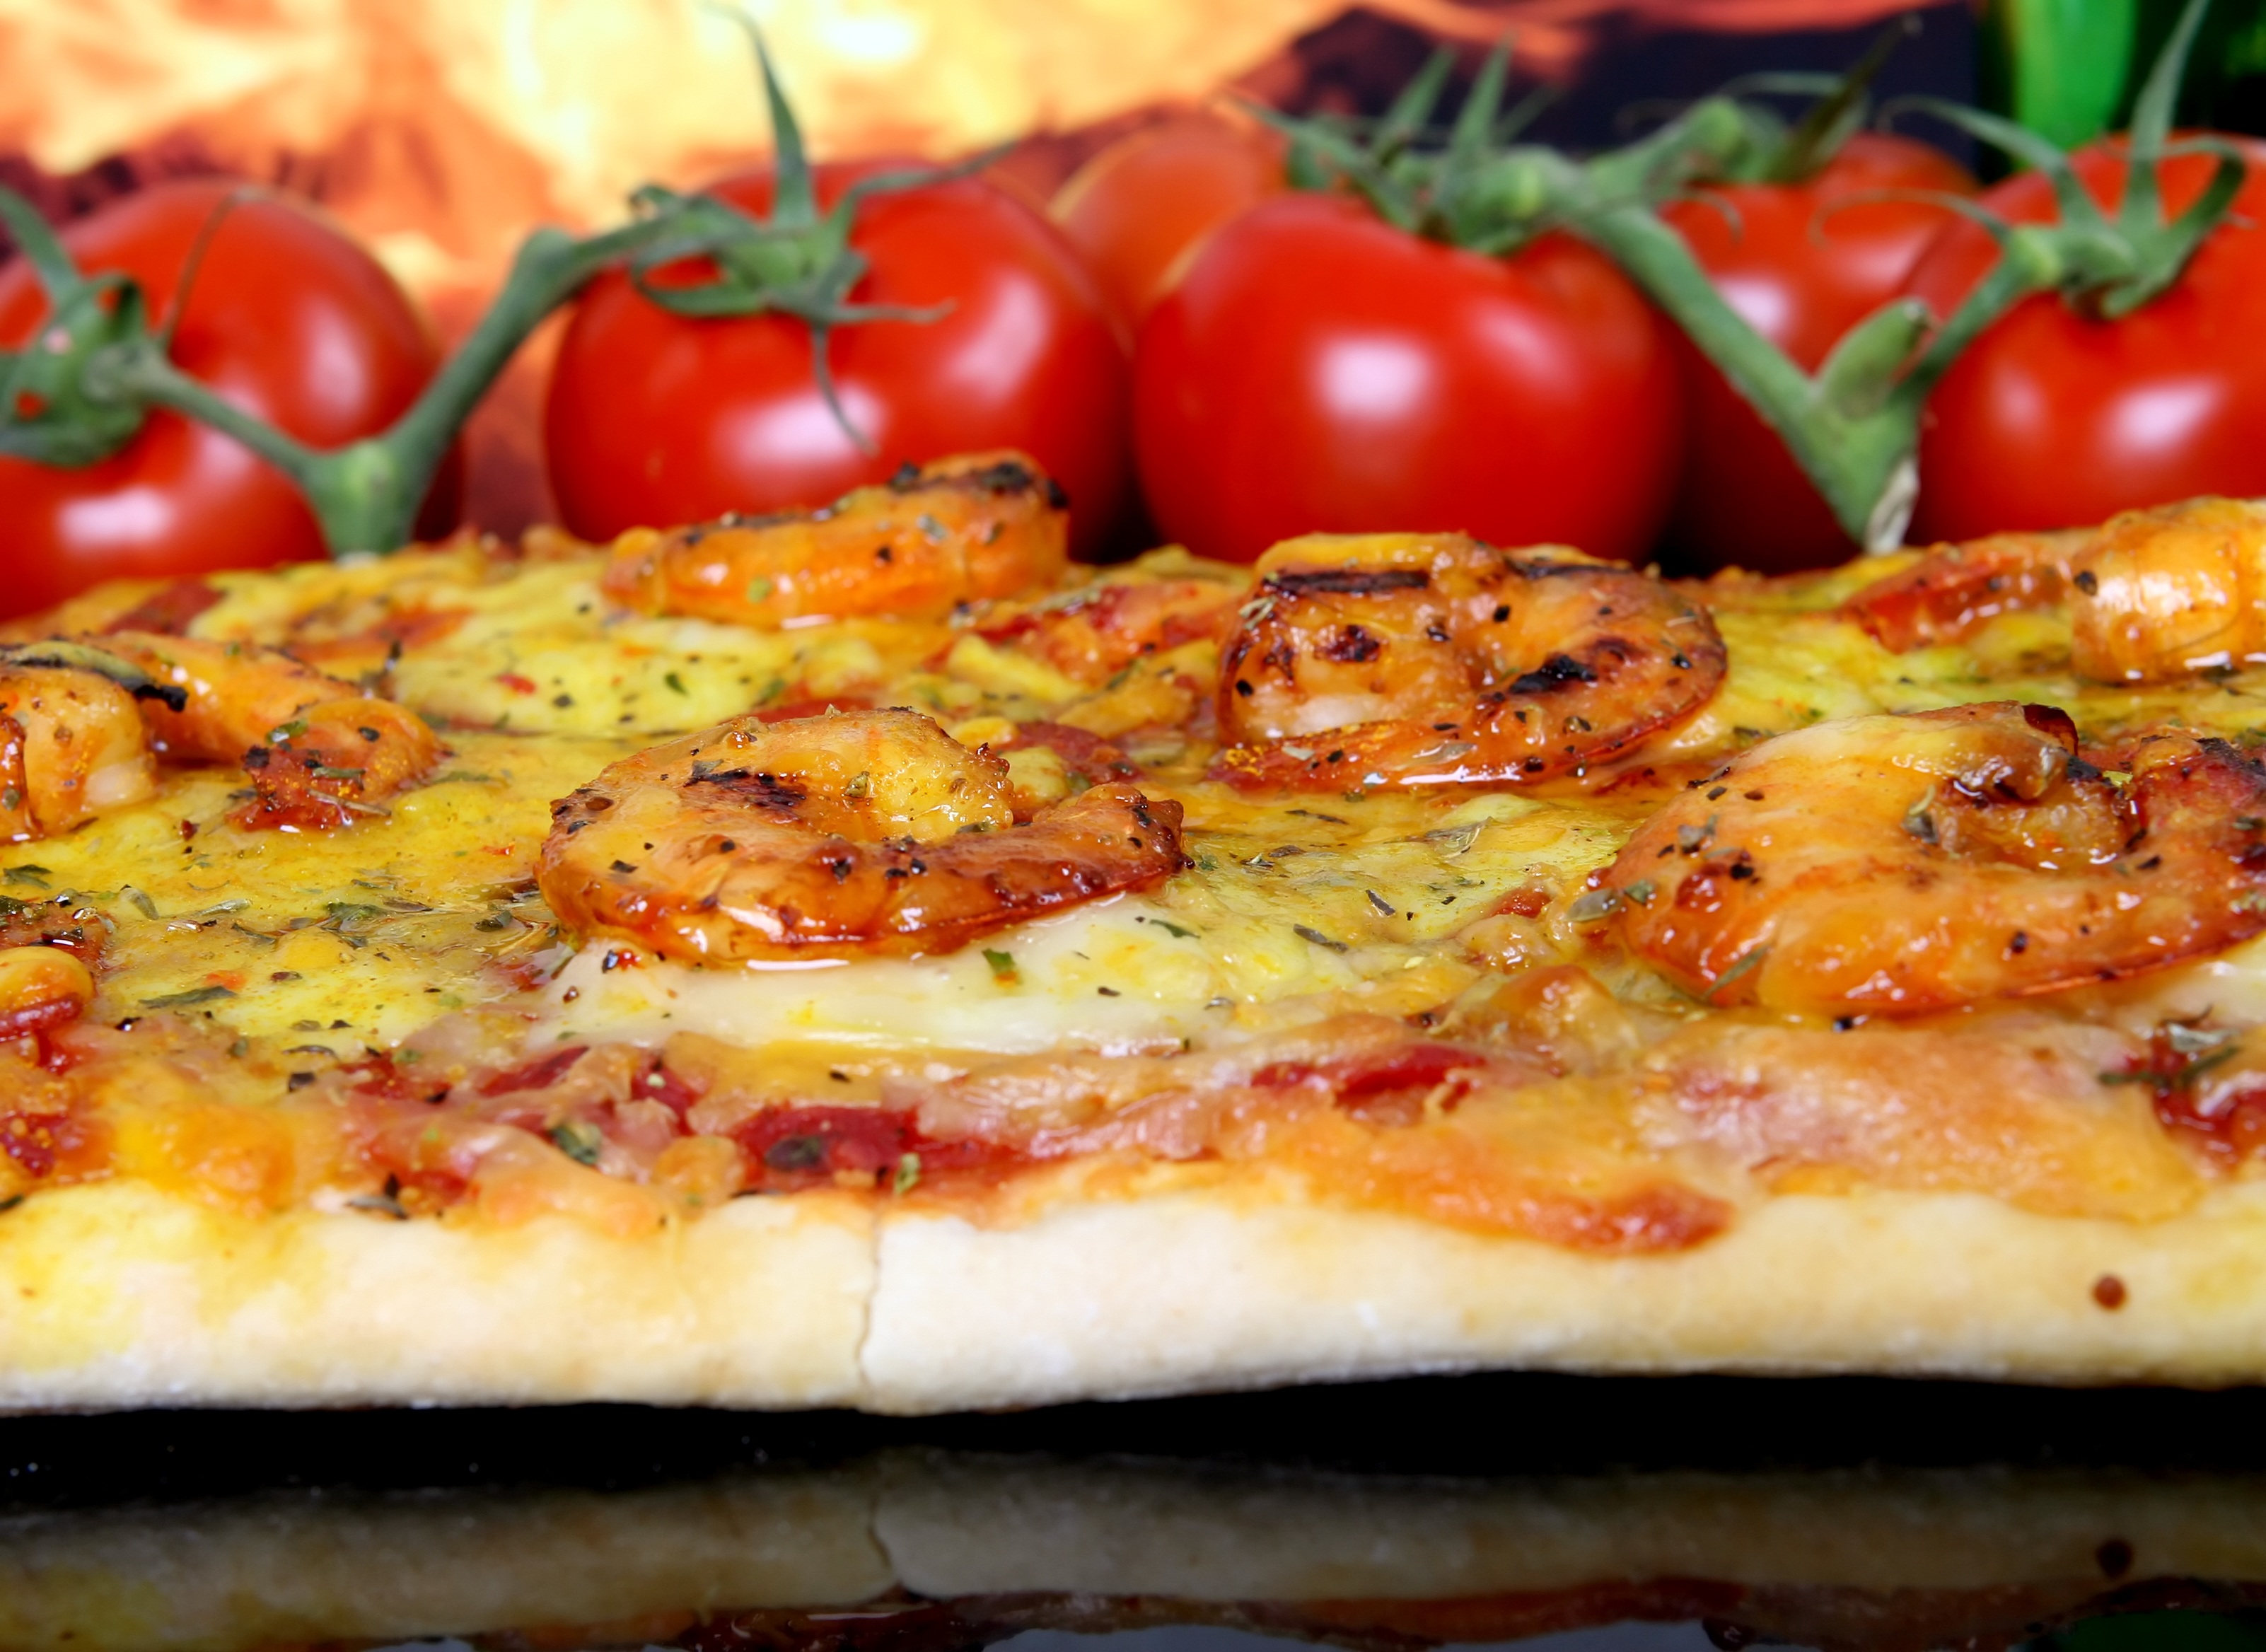
sea, wine, restaurant, summer, asian, rose, orange, dish, food, green, chinese, red, produce, tropical, natural, seafood, fresh, barbeque, flame, fire, weight, yellow, garden, fish, healthy, meat, cuisine, shellfish, bread, health, dough, pizza, tomato, shrimp, bacon, american, king, nutrition, japanese, tiger, vegetables, hot, spices, spicy, good, scallops, loss, diet, herbs, organic, grilled, prawns, italian food, pizza cheese, european food, wholesome